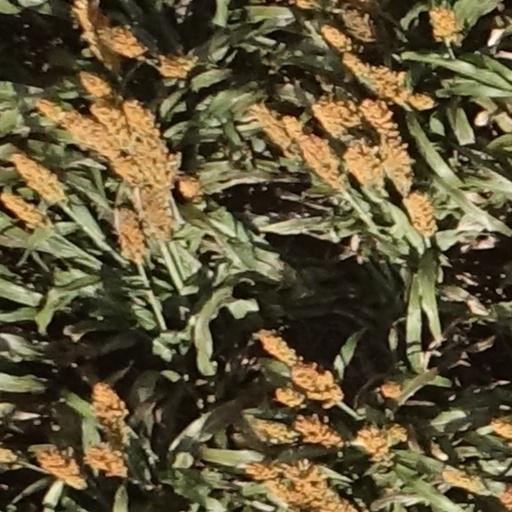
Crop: sorghum